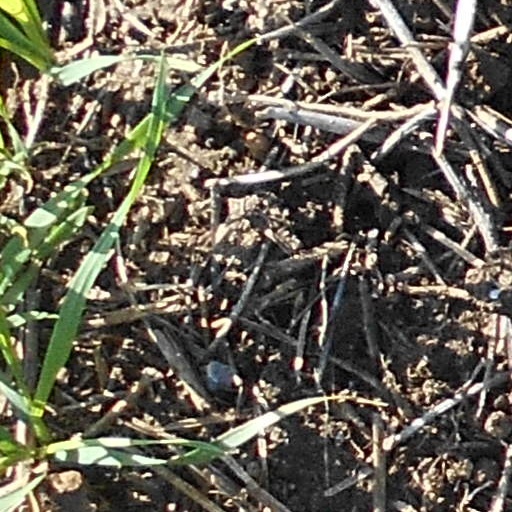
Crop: wheat